Driver's license in Taiwan

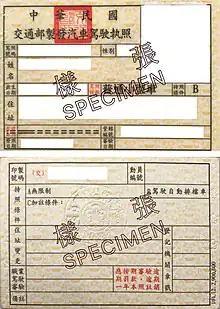
Front and back of a Republic of China (ROC) driver's license

Licenses are only issued in Chinese (Traditional script). For comparison purposes, the table below is shown in bilingual form.